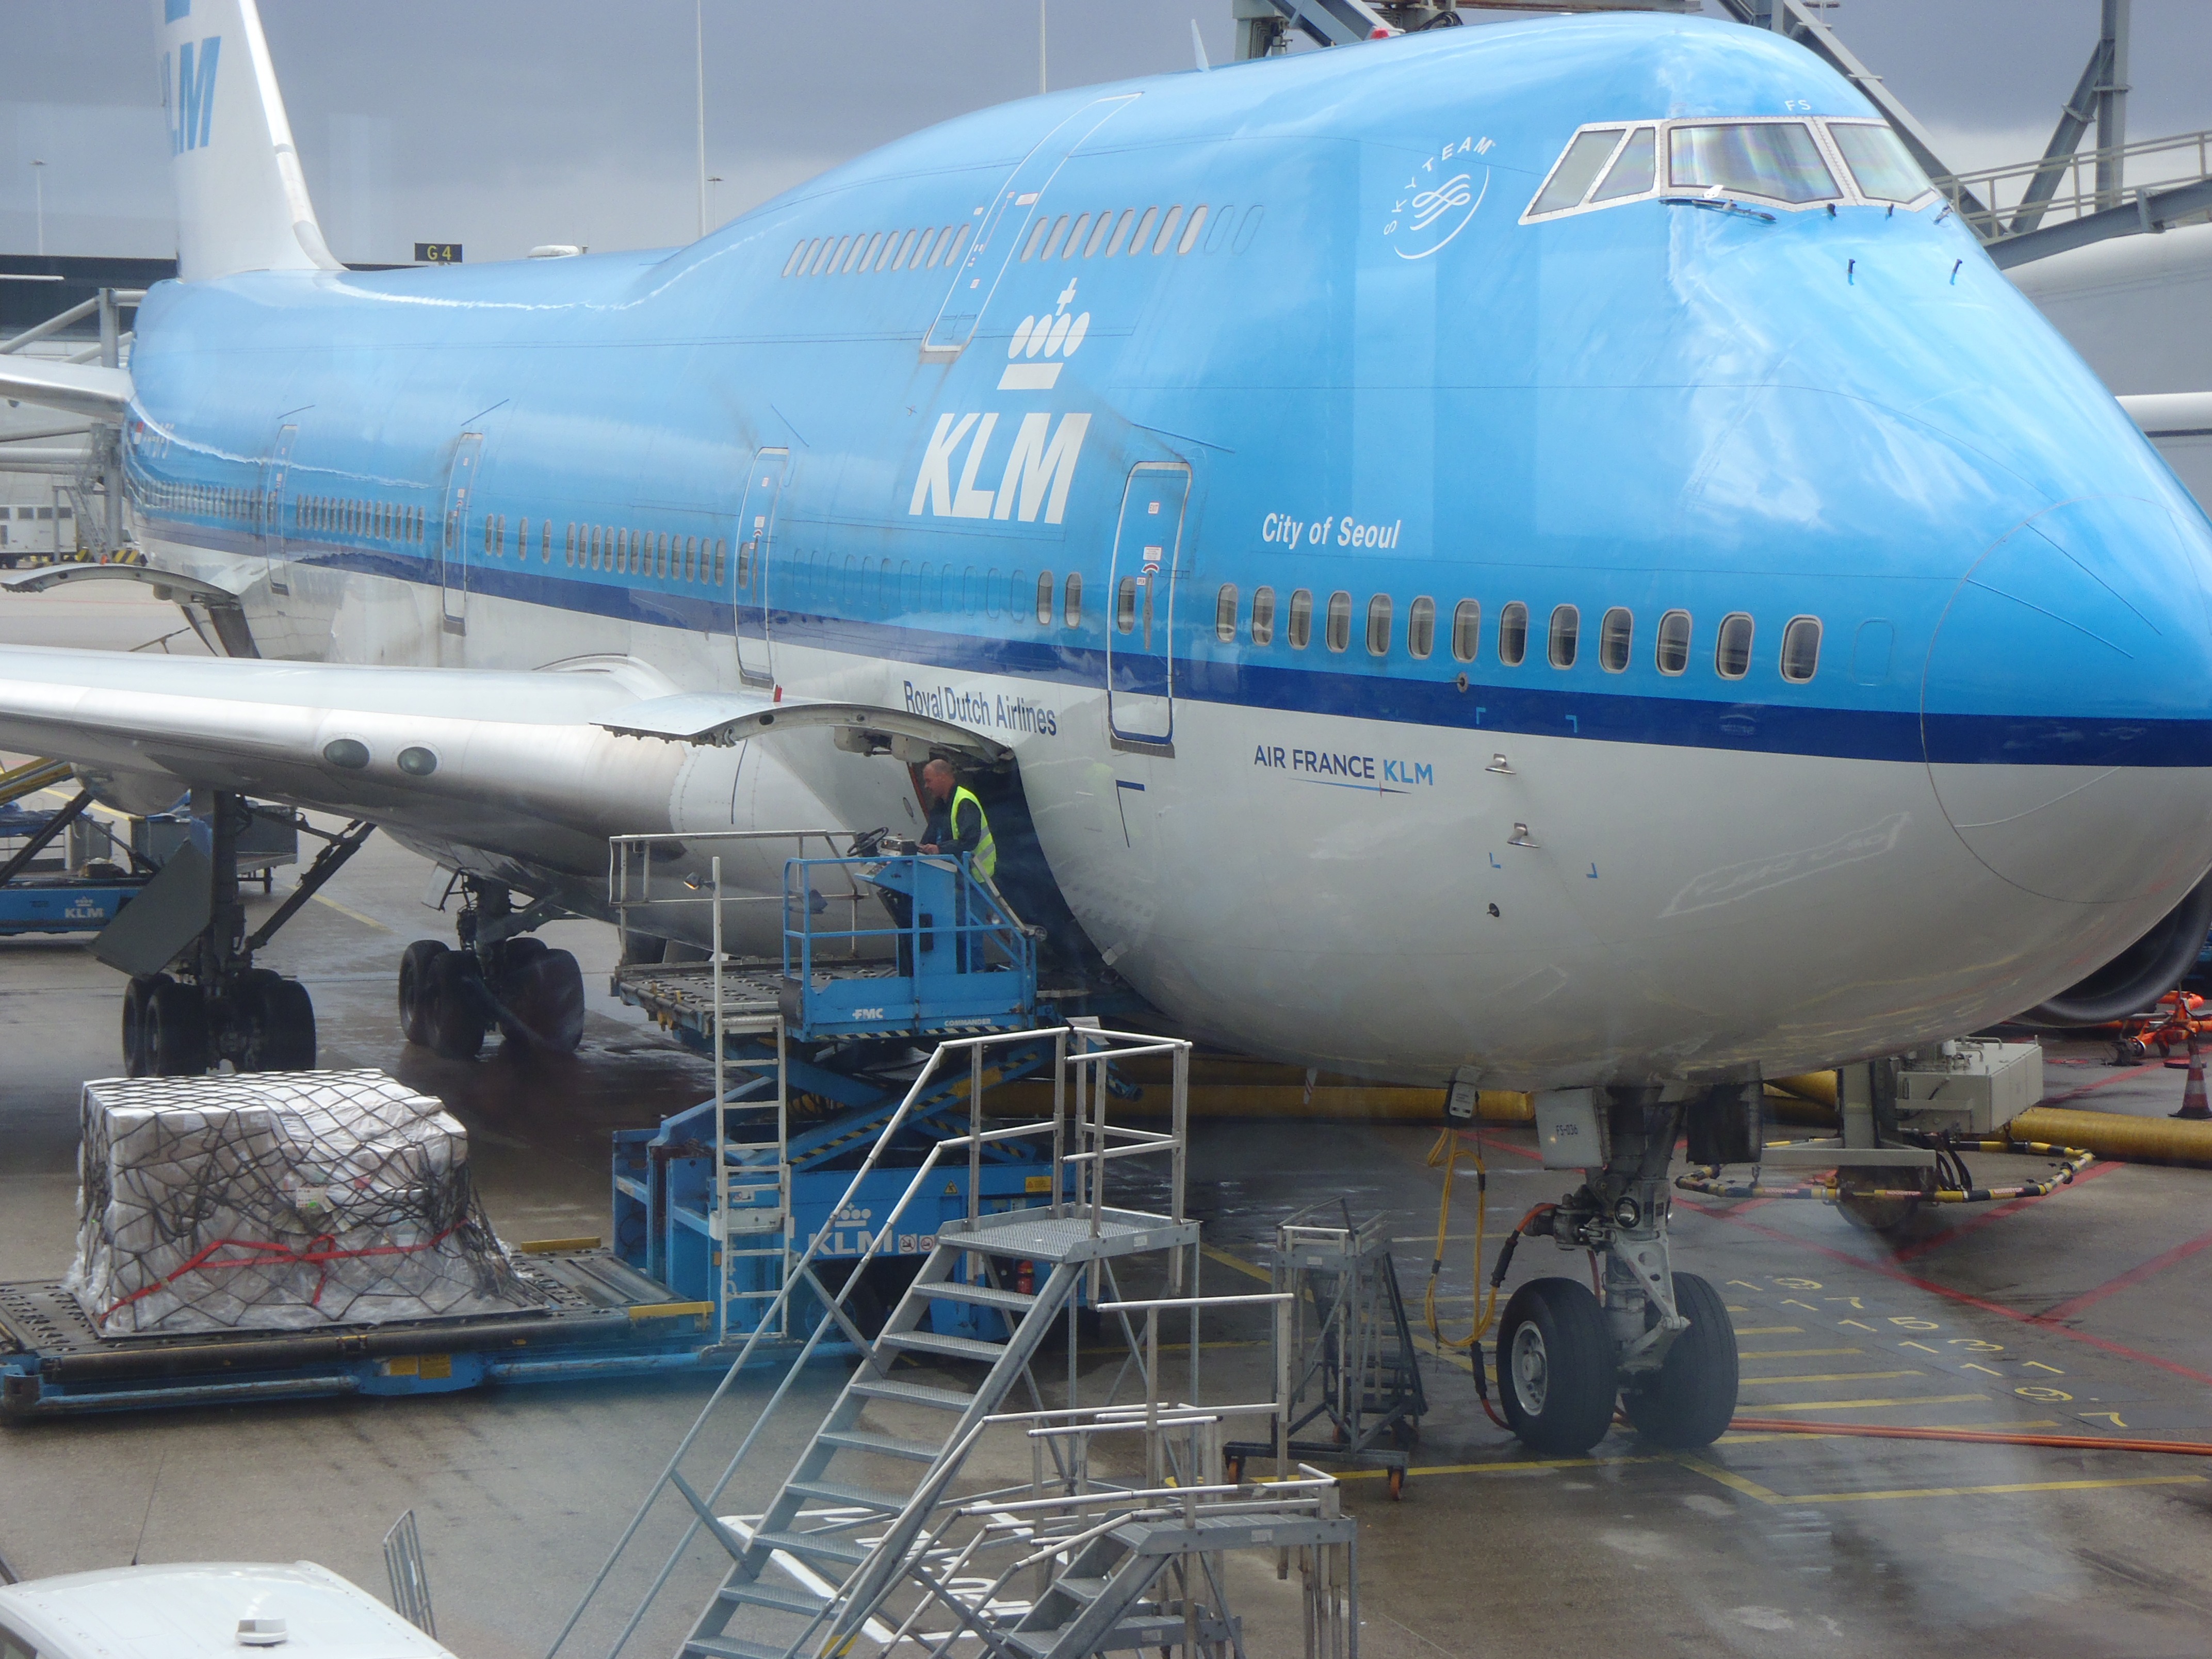
wing, airport, airplane, aircraft, vehicle, airline, aviation, airliner, boeing, the plane, air force, jet aircraft, airbus a330, boeing 777, boeing 747, jumbo jet, boeing 767, air travel, atmosphere of earth, wide body aircraft, aerospace engineering, aircraft engine, boeing 747 8, boeing 747 400